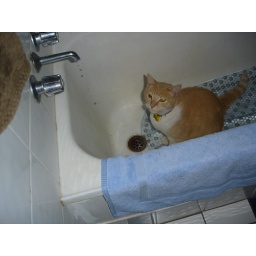
Sunday sitting in the bath